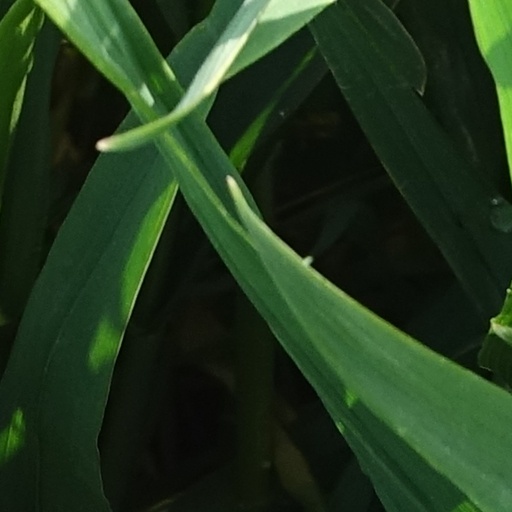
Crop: wheat